Ukrainian House

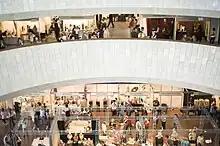
Internal view of the building during the "Kyiv Kazka" doll trade fair.

Today, the Government company "National Center of Business and Cultural Cooperation "Ukrainian House"" (part of the State Management of Affairs agency) owns the structure and arranges concerts, cultural festivals, local exhibitions, conferences, conventions, trade fairs, symposiums etc.